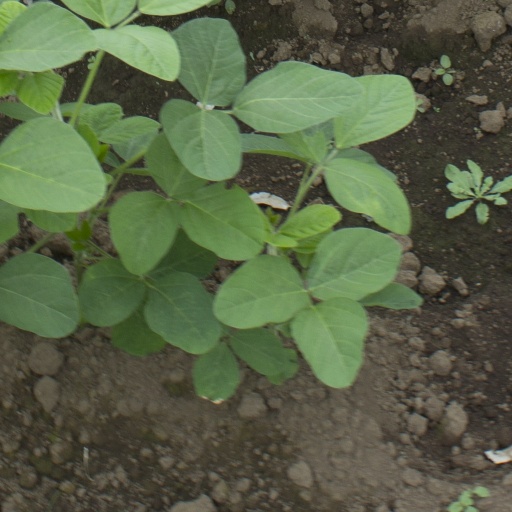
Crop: soybean